The Fidget

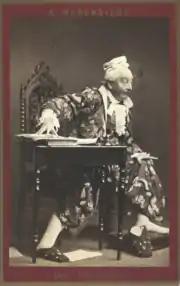
Adolph Rosenkilde as Vielgeschrey

DT has produced a Danish television version of "Den Stundesløse" that was first broadcast on 19 April 1973. It was directed by John Price and starred Jørgen Reenberg (Vielgescrey), Ghita Nørby (Pernille) and Henning Moritzen (Oldfux).